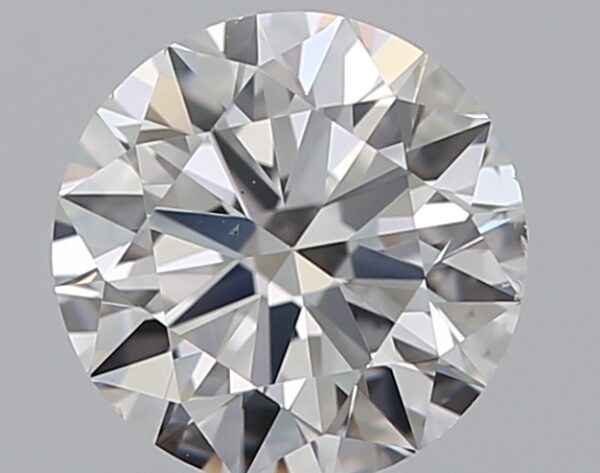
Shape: round
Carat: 0.55
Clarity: VS2
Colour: D
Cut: EX
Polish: EX
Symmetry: EX
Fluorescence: N
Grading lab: GIA
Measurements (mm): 5.26 x 5.27 x 3.2